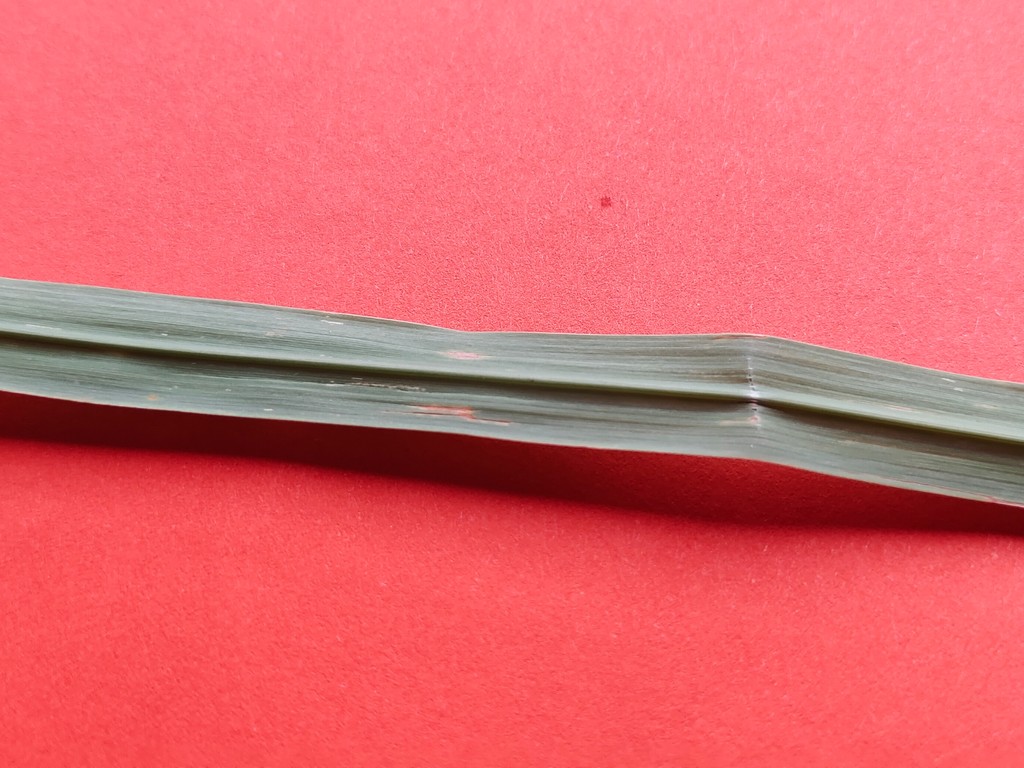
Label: Unhealthy